Thachiledathu Chundan

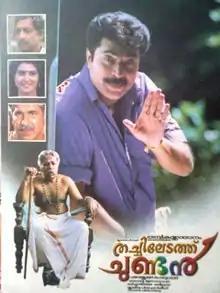

Thachiledathu Chundan is a 1999 Indian Malayalam-language action drama film directed by Shajoon Karyal and written by Babu Janardhanan and produced by Thampi Kannanthanam under the banner of Jooliya Pictures. The film stars Mammootty in the lead role, along with Nandini, Thilakan, Nedumudi Venu, Captain Raju and Kaveri in supporting roles. The film revolves a boatrace fantic, Kochu Kunju. The film features original songs composed by Raveendran, with the background score done by S. P. Venkatesh. The lyrics were written by Bichu Thirumala. The film was released on 1 April 1999 on the occasion of Vishu. The film was major commercial success and went on to become the third highest-grossing film of the year. The film was director Shajoon Karyal's breakthrough in Malayalam cinema.